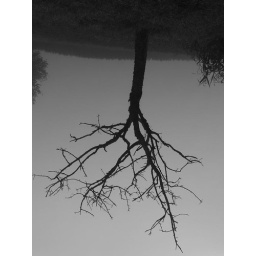
hanging around between sky and ground